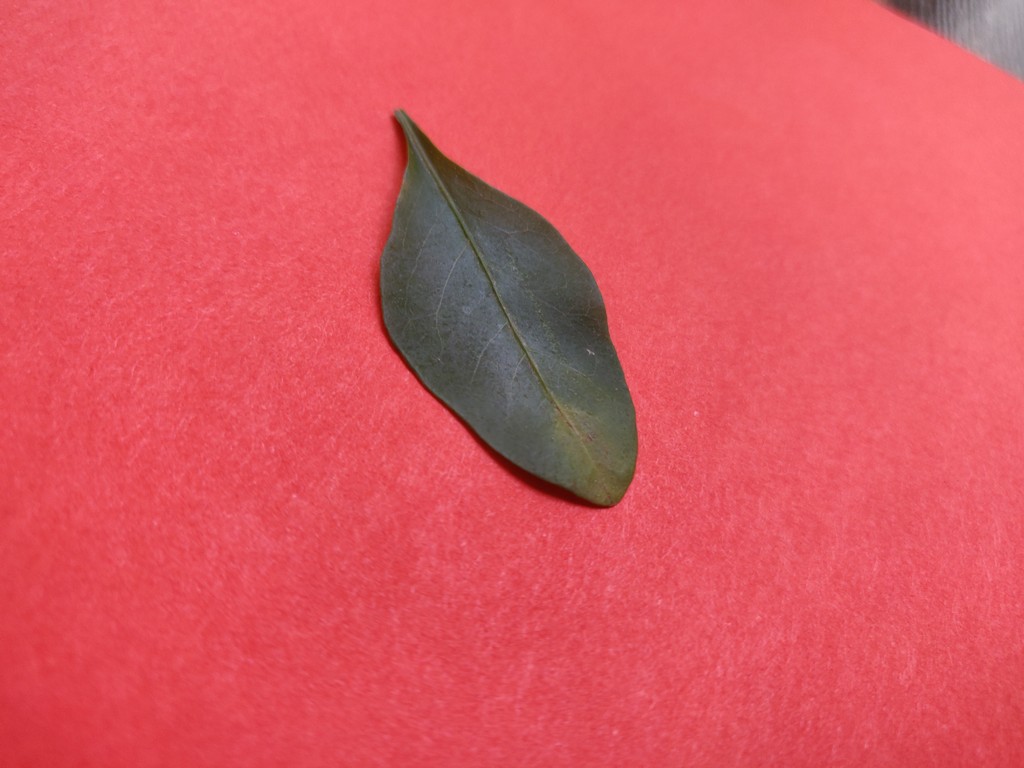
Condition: Unhealthy
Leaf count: single
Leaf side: front